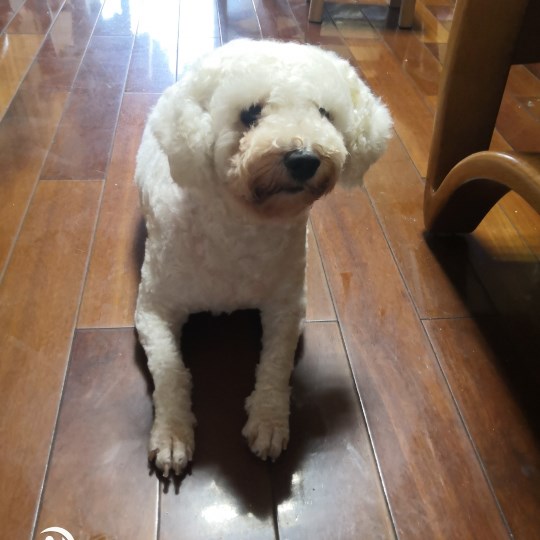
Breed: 3083-n000117-Bichon_Frise